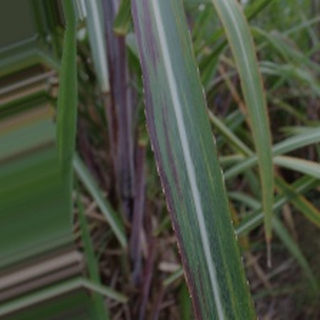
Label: sugarcane_bacterial_blight